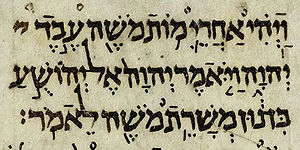
Codex Aleppo
Nærbillede af Codex Aleppo, Josva, 1.1
Codex Aleppo er et manuskript af den hebraiske bibel, angiveligt et værk af en af de indflydelsesrige masoreter Aaron ben Asher fra det 10. århundrede e.Kr. Det var i lang tid det eneste komplette manuskript af hele Det gamle testamente, men ca. en tredjedel har manglet siden 1947, også det meste af Pentateuken.